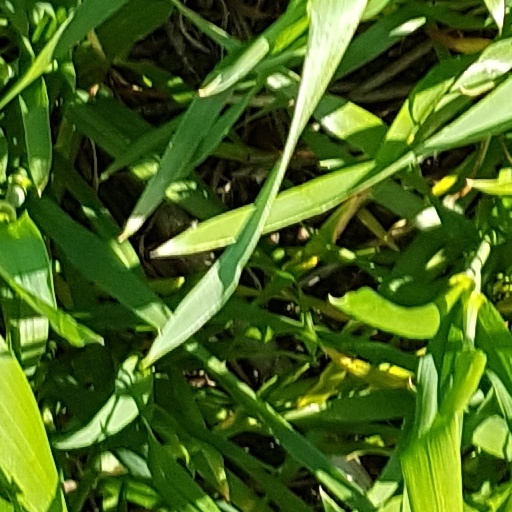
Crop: wheat